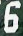
Number: 6